István Fászl

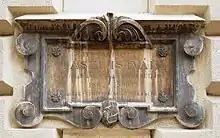
Commemorative plaque in Sopron

Fászl was born in Kőszeg where his father was a master shoemaker who decided that his son did not need to join him in the trade and enrolled him in the Gymnasium of the Benedictine order in 1855. He studied theology at Pannonhalma. In 1862, he was ordained priest and spent his early years teaching. In 1866 he was transferred to the grammar school in Sopron where he taught mathematics and natural history until 1895. In his spare time he collected specimens of natural history and established a museum at the school. He began to explore the Fertő and Hanság regions. His ornithological collection in the museum grew to nearly 1000. The collection was often visited by the Archduke Franz Ferdinand. He influenced several young students including the ornithologists István Chernel and Titusz Csörgey.